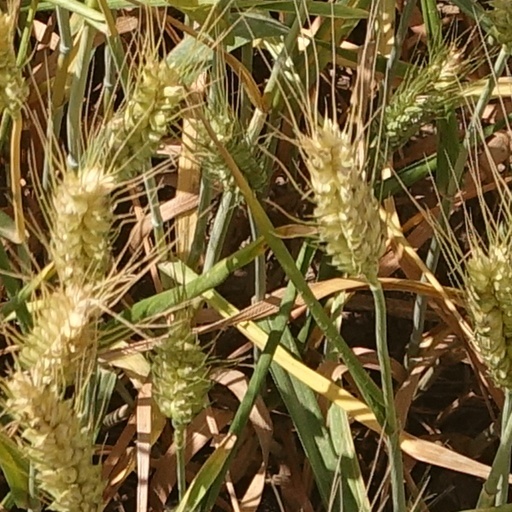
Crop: wheat